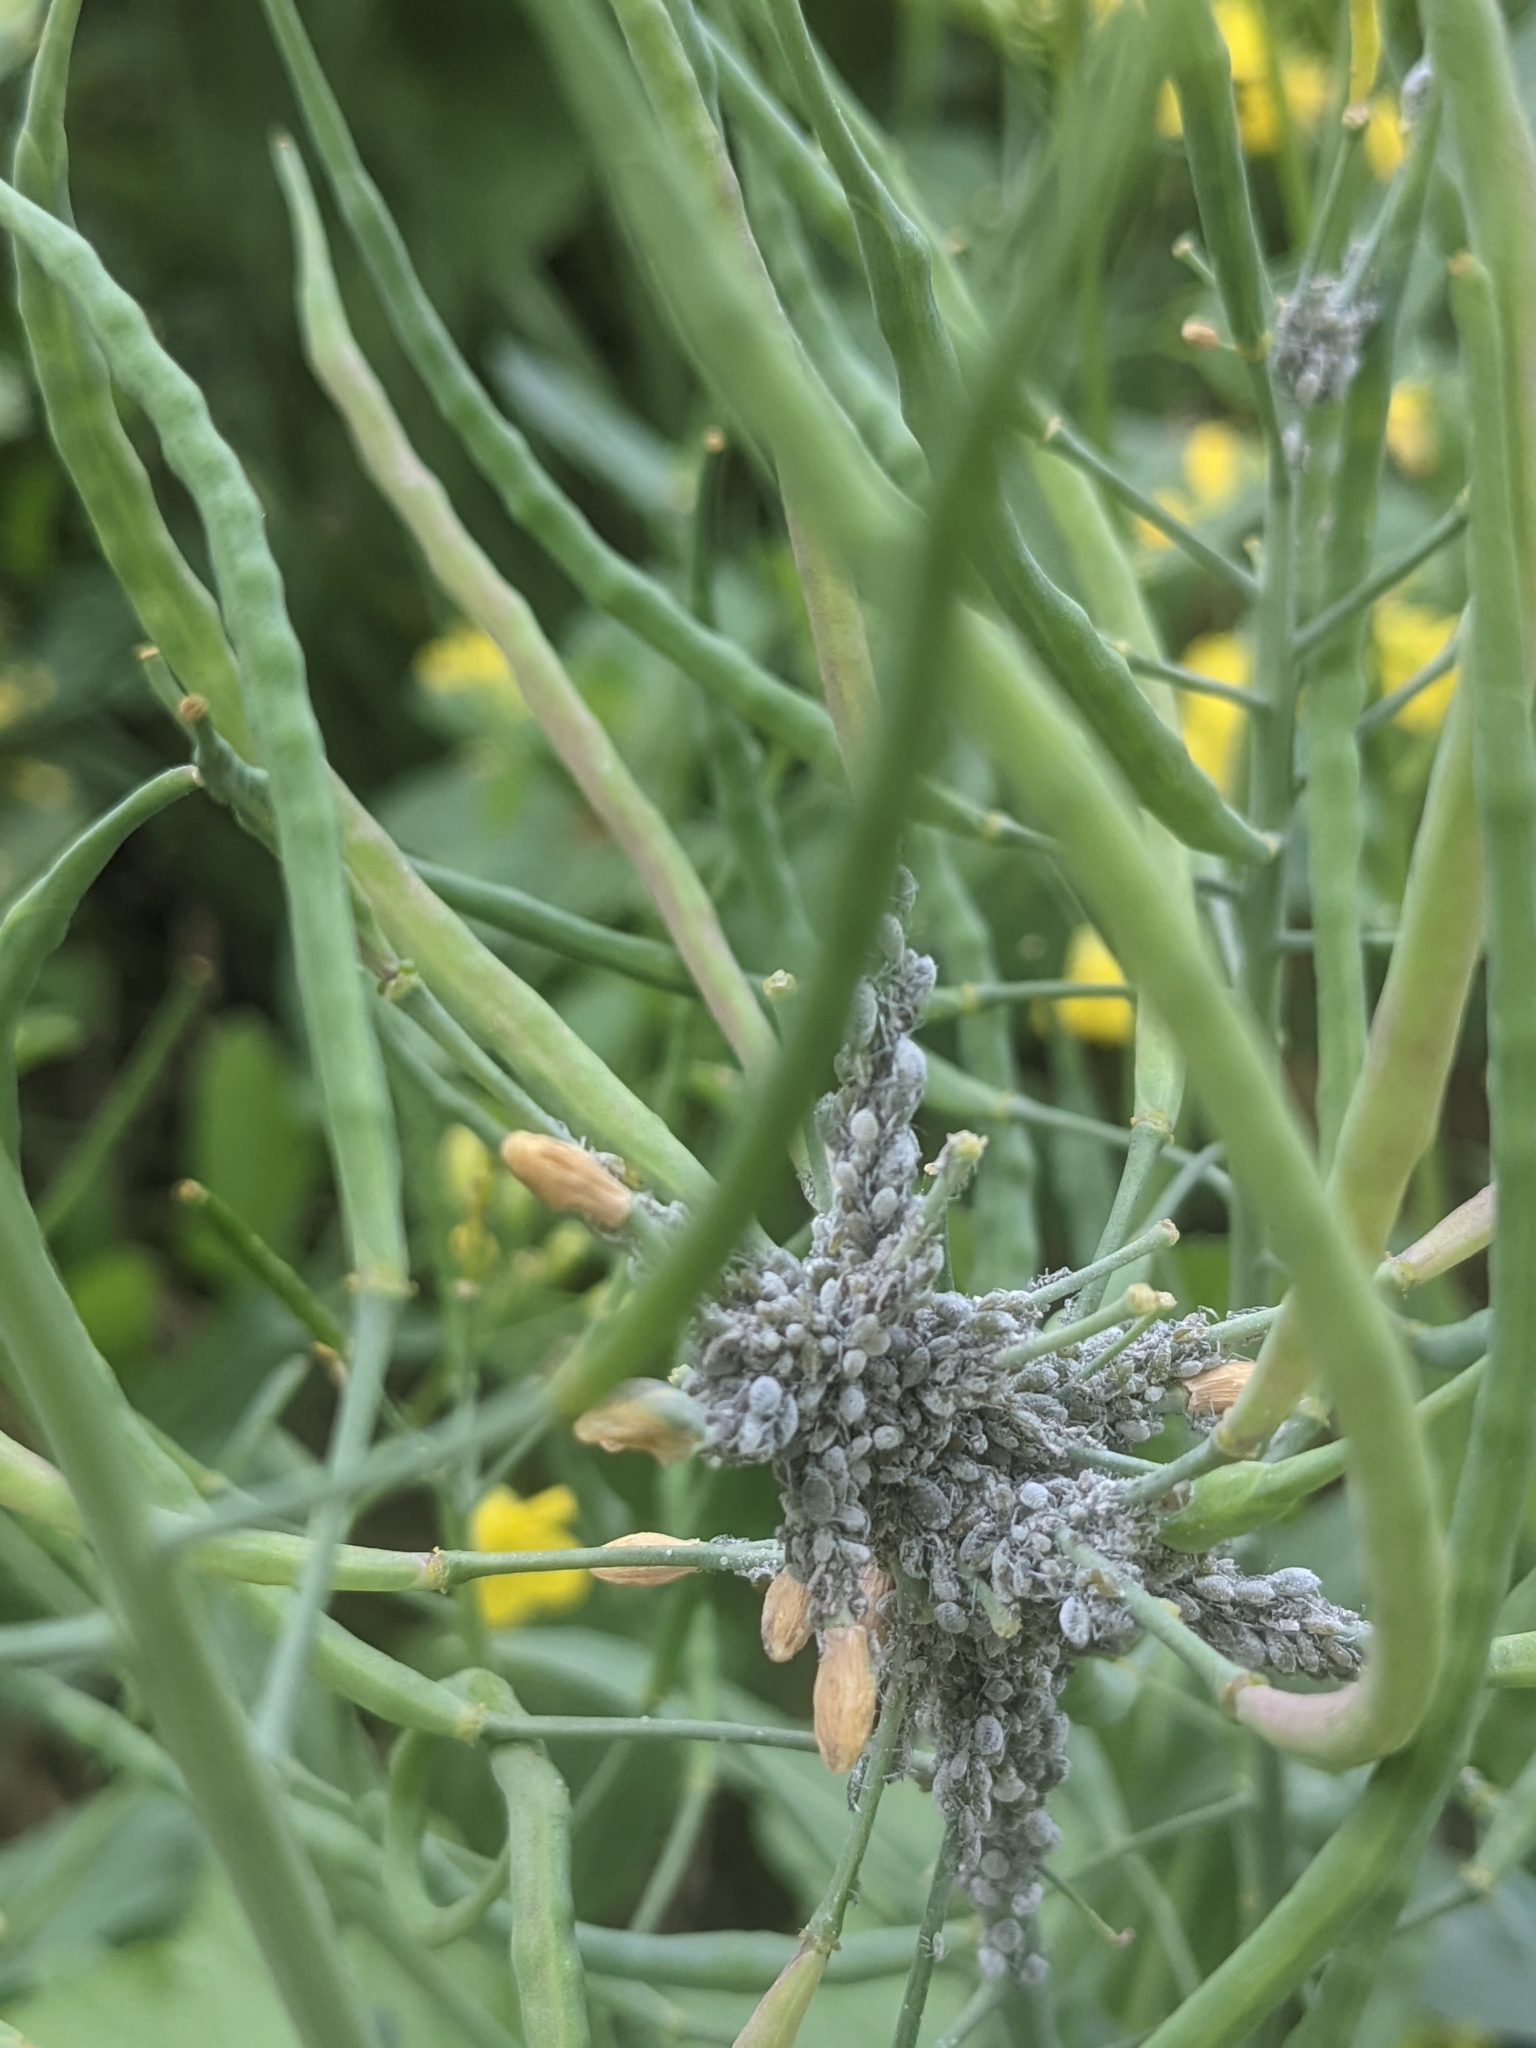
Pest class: cabbage_aphid